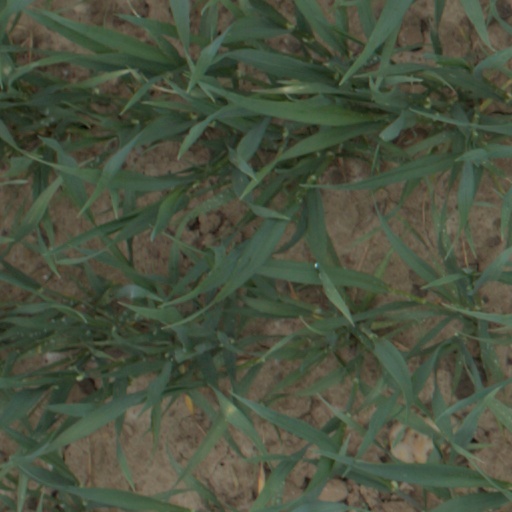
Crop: wheat